Portland Timbers

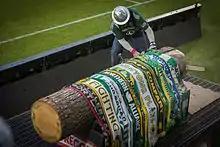
Timber Joey cutting the first Goal Slice of the 2013 season

During the NASL and USL years the team's mascot was a grizzled lumberjack named Timber Jim. On January 24, 2008, Jim announced his retirement. His final farewell was a game played against Puerto Rico Islanders on April 17, 2008, which the Timbers won 1–0.